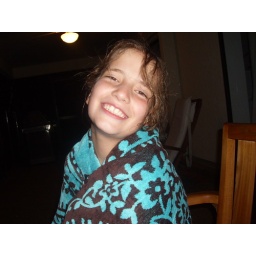
Autumn wrapped in her beach towel